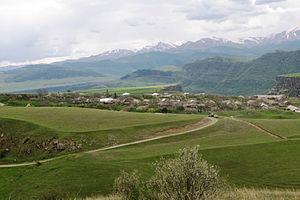
Karmir Agheg est une communauté rurale du marz de Lorri en Arménie. En 2008, elle compte 186 habitants.